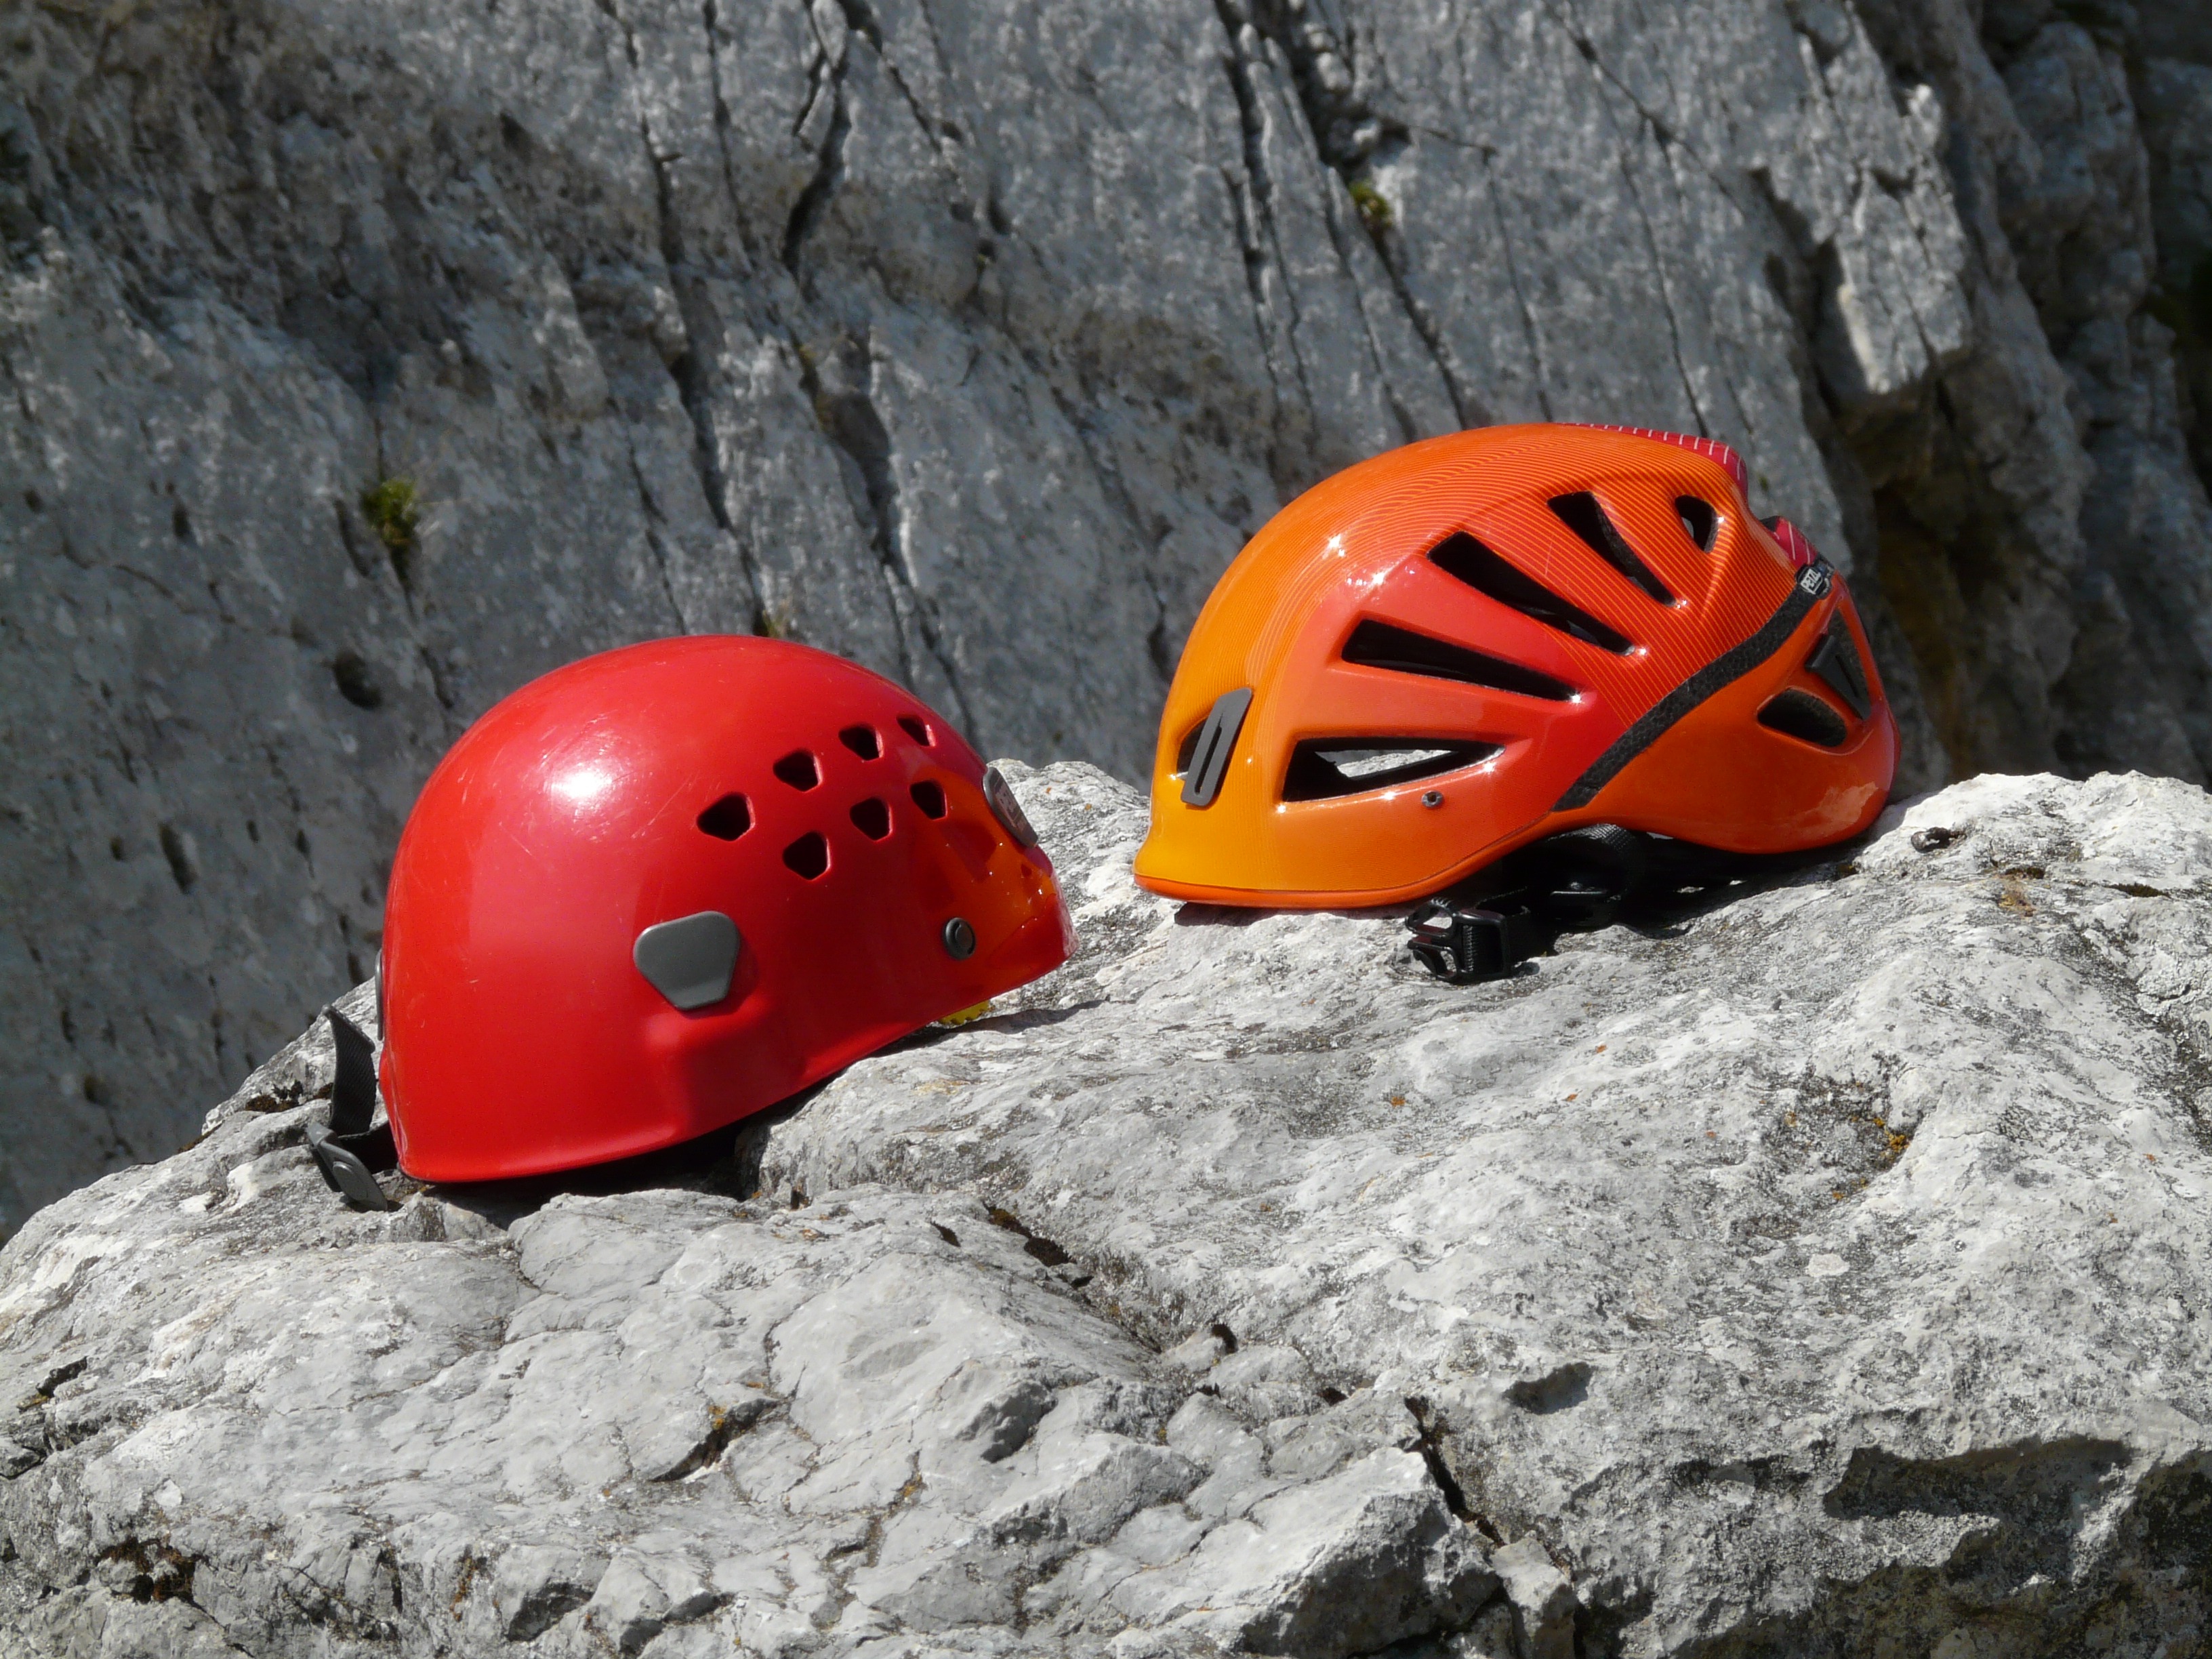
recreation, orange, red, equipment, color, clothing, colorful, extreme sport, security, sports, bright, protection, protected, striking, helmets, ventilation, gaudy, knallbunt, climbing equipment, signal colour, outdoor recreation, personal protective equipment, rockfall, climbing helmets, sport climbing helmets, ventilation holes